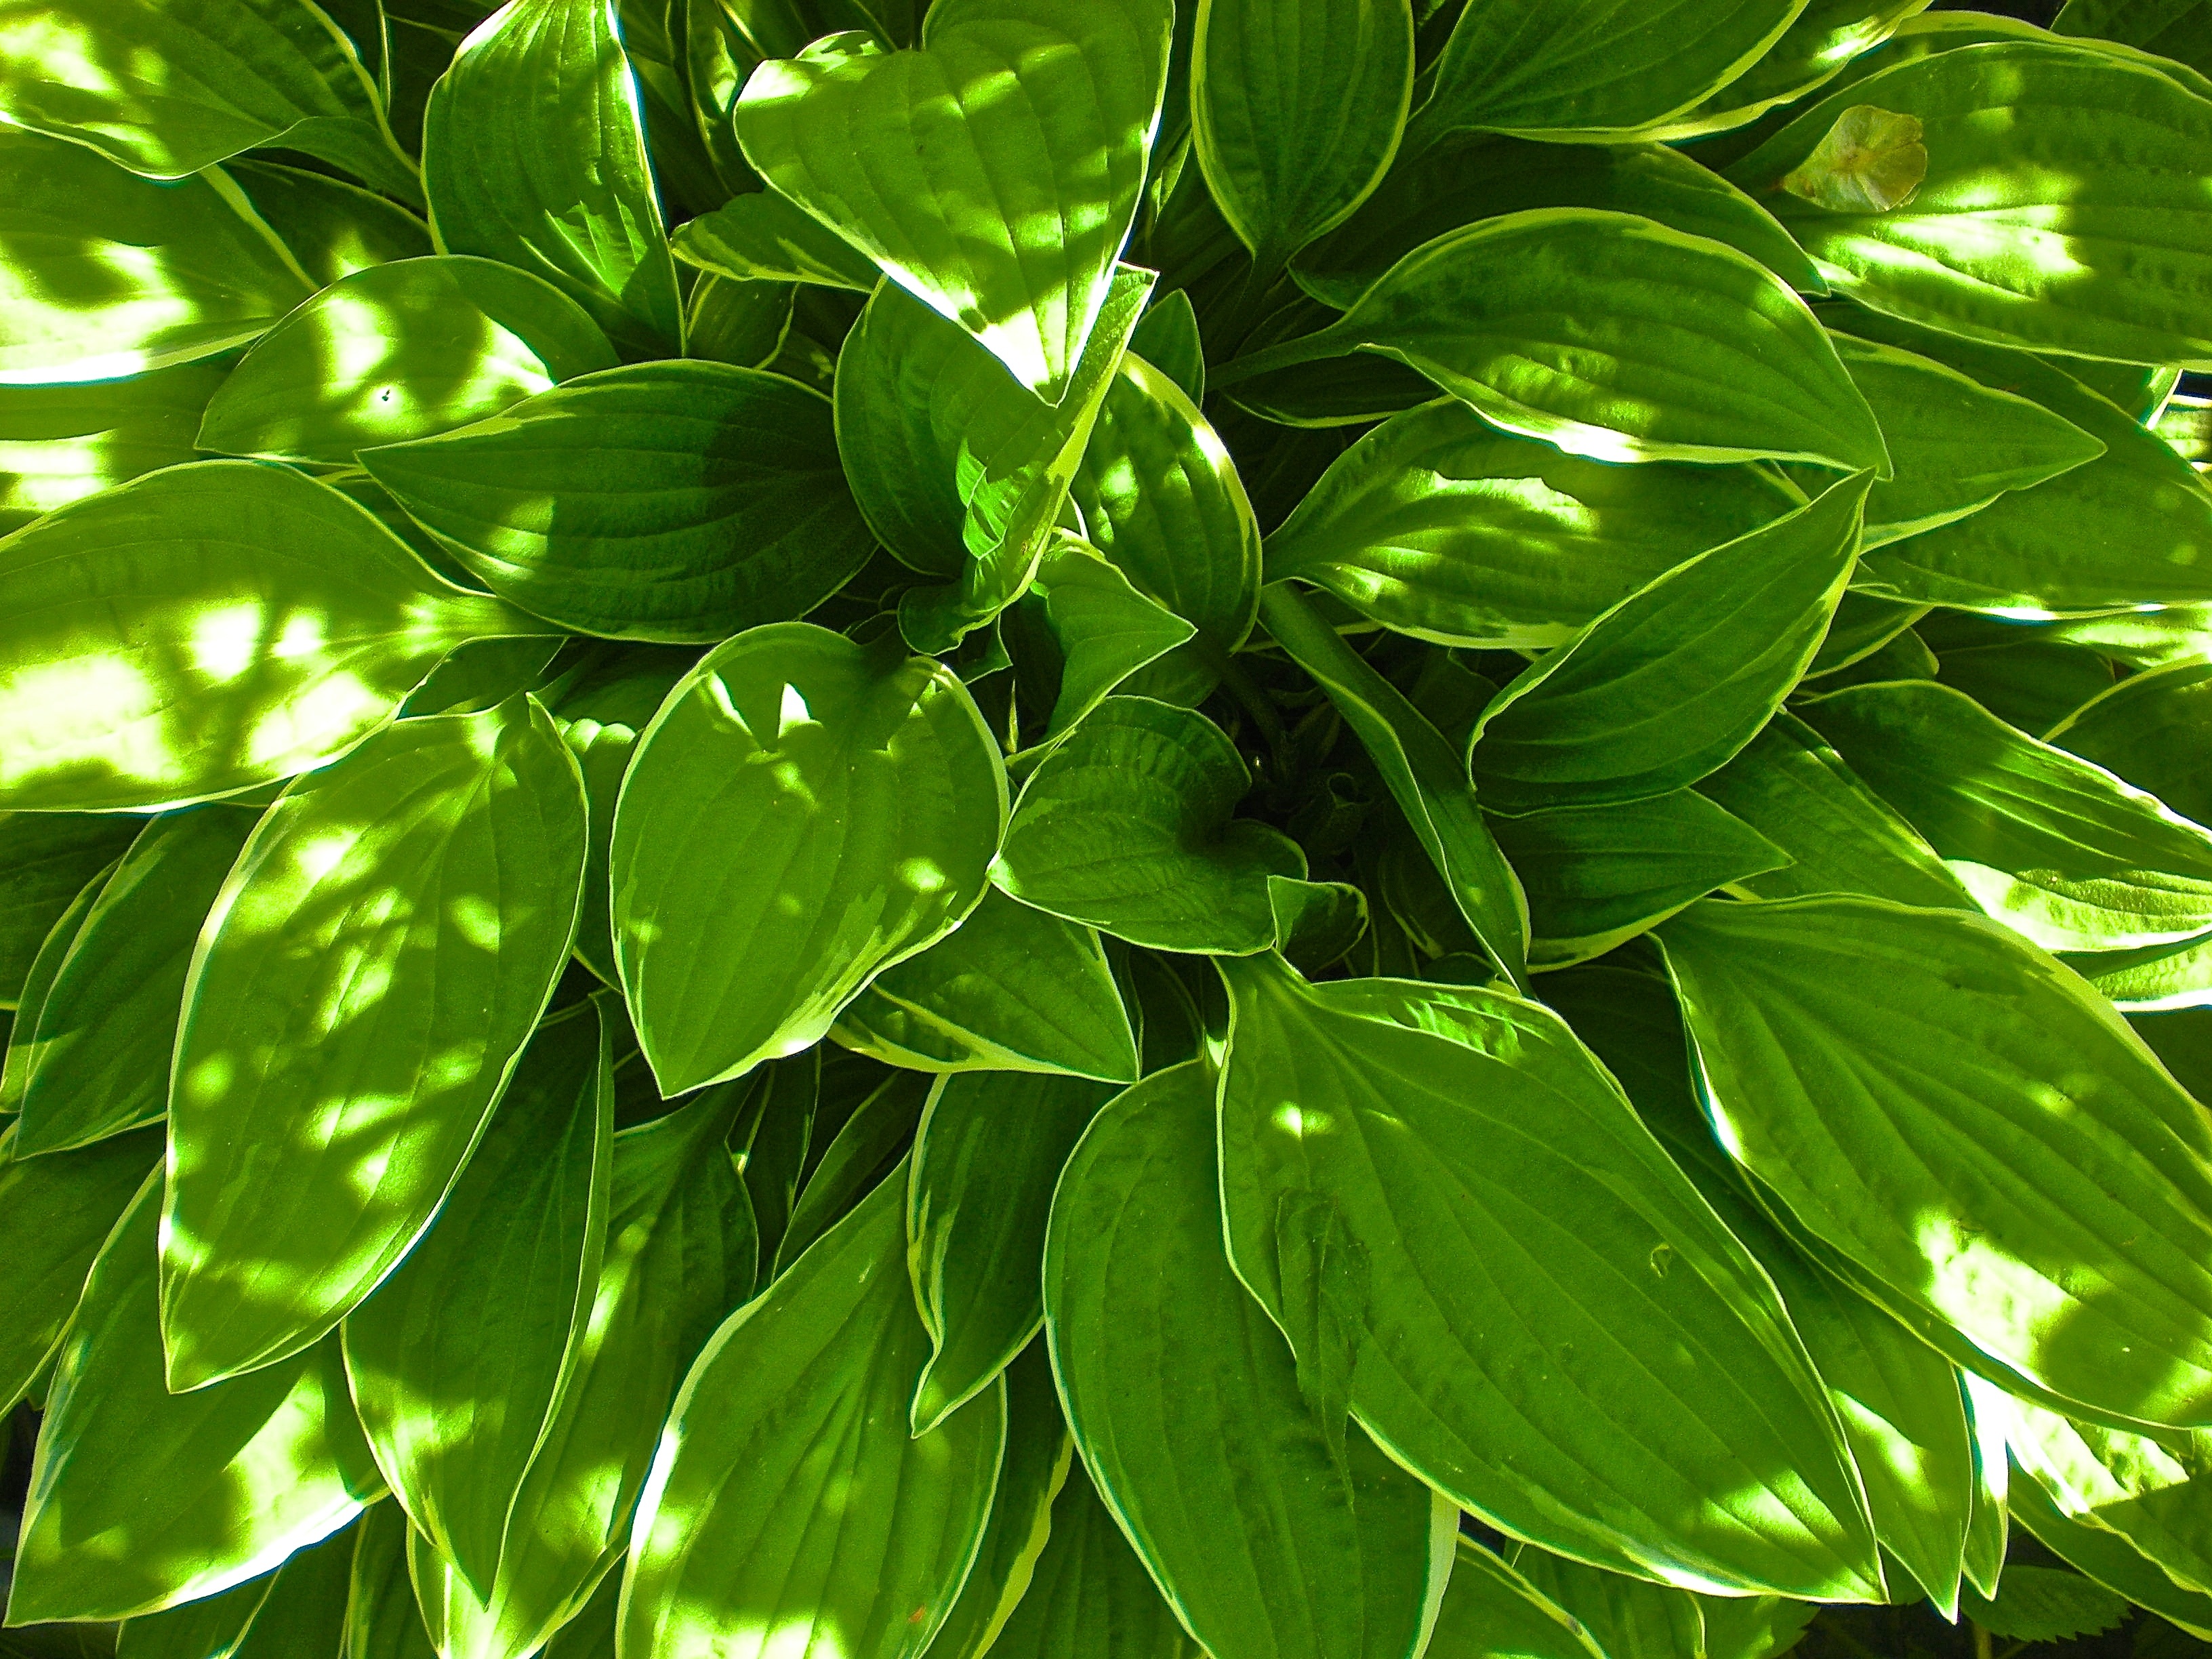
tree, nature, branch, plant, leaf, flower, summer, food, green, produce, evergreen, botany, garden, shrub, deciduous, flowering plant, woody plant, land plant, arecales